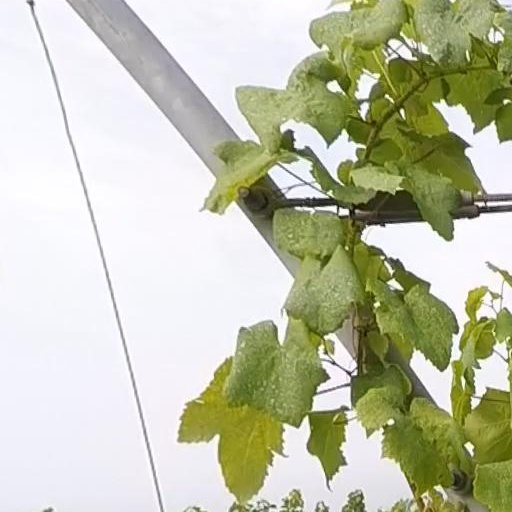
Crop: grape